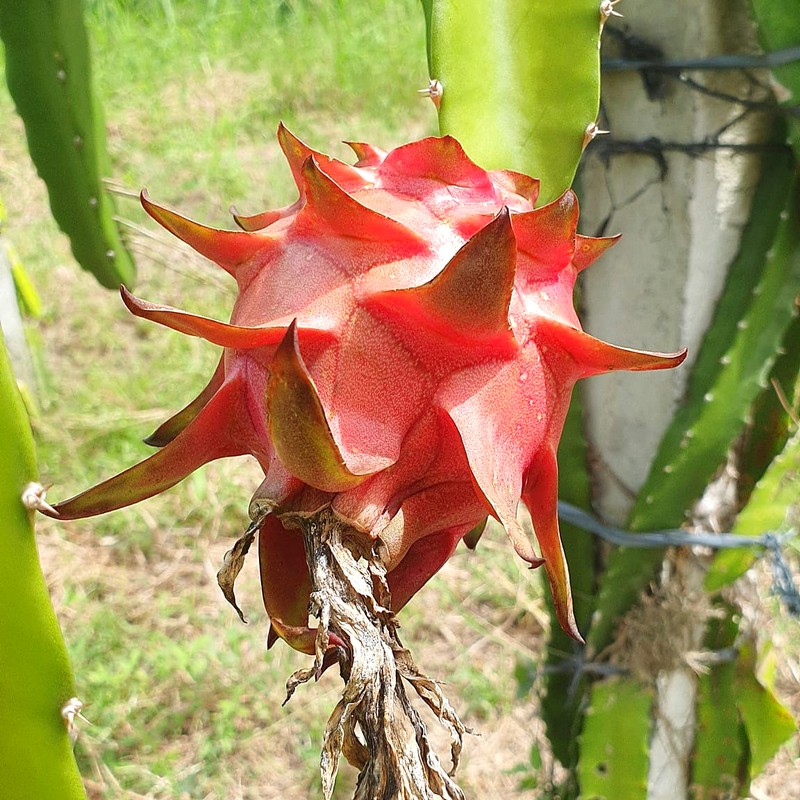
Label: Mature Dragon Fruit